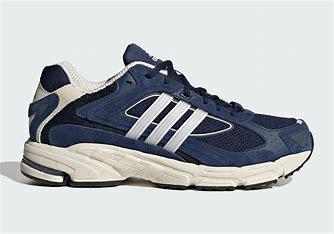
Brand: Adidas
Model: Response Cl